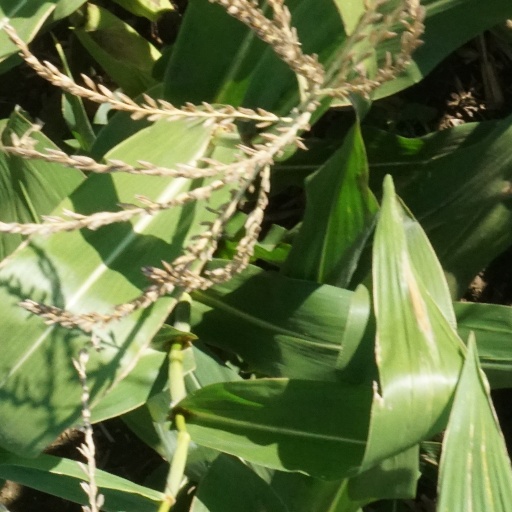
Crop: maize; corn